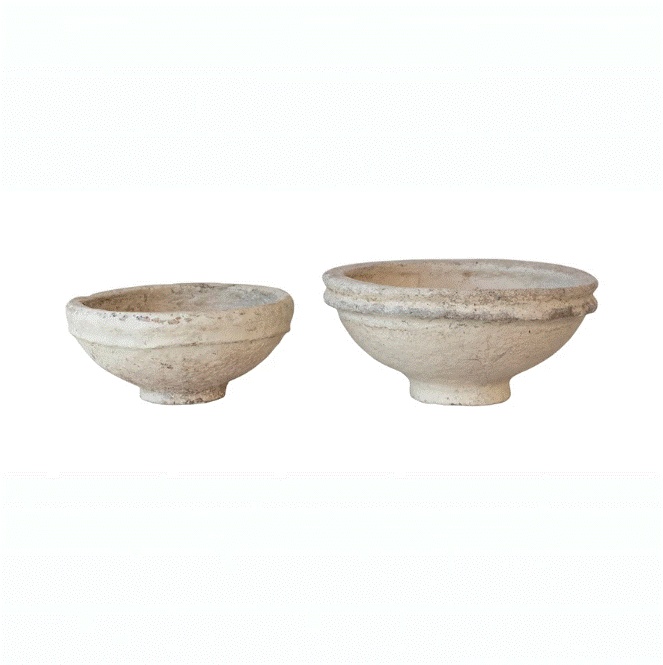
HD2674L
Decorative Paper Mache Bowl - Large
Brand: HD
Category: Home & Garden > Decor > Decorative Bowls